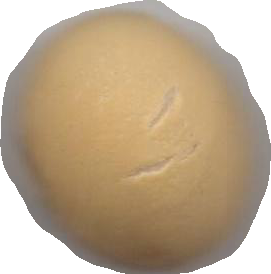
Variety: Dega